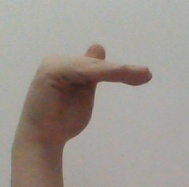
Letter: khaa